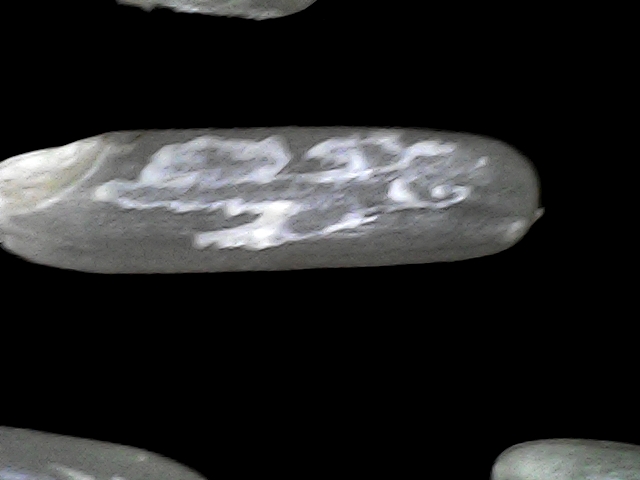
Rice variety: BRRI102